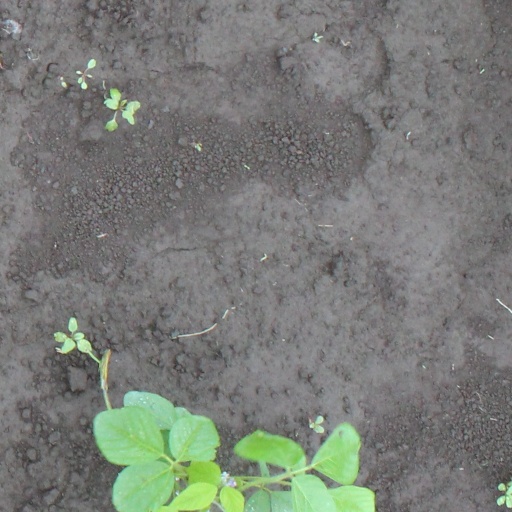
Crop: soybean